Benzimidazole

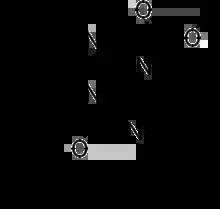
Benomyl is a fungicide with a benzimidazole core

Benzimidazole derivatives are among the most frequently used ring systems for small molecule drugs listed by the United States Food and Drug Administration. Many pharmaceutical agents belong to the benzimidazole class of compounds. For example: